Latham loop

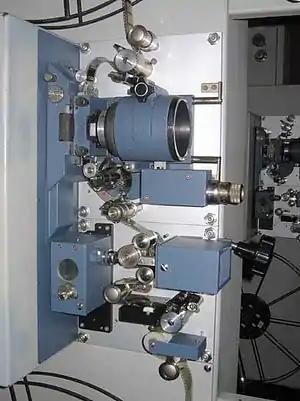
the Latham loop in this projector's film path is seen above the lens, coming out of the feed sprockets at top center

The Latham Loop is used in film projection and image capture. It isolates the filmstrip from vibration and tension, allowing movies to be continuously shot and projected for extended periods.